Paskeville, South Australia

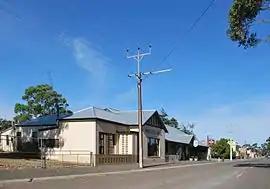
Main street of Paskeville, with the Paskeville Hotel in the foreground, 2010. The hotel burned down in 2012.

Paskeville is a town on South Australia's Yorke Peninsula. It is located approximately 20 km east of Kadina on the Copper Coast Highway towards Adelaide. At the , Paskeville had a population of 178. The town's district is administratively divided between the Copper Coast Council and the District Council of Barunga West.